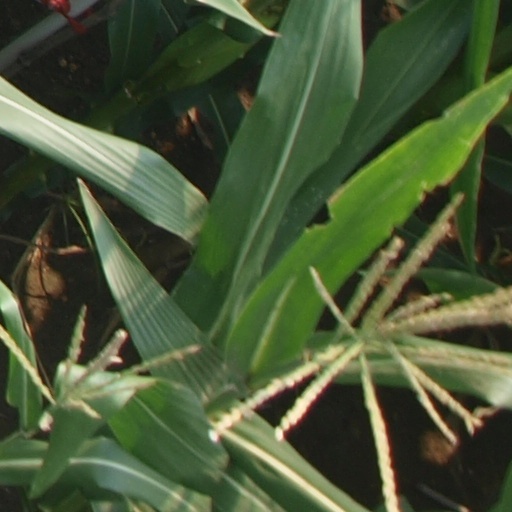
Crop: maize; corn